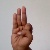
The image shows a hand gesture representing the letter 'F' in Indian Sign Language.